Baughman Settlement, West Virginia

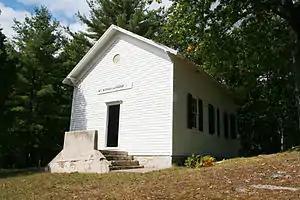
Mount Moriah Lutheran Church

The Mount Moriah Lutheran Church is a frame structure, clad in weatherboards and painted white. The structure sits atop a random stone foundation. The southeast elevation has a central door which is the only entrance into the church. A single, four panel door is hung in the opening and a simple cornice lines the top of the door frame. Above the door, a metal sign displaying the words "Mt. Moriah Lutheran Church" is affixed to the wall. A round window opening is positioned in the center of the gable. The southwest and northeast sides of the church each have three six-over-six double hung windows with shutters. The wide eaves of the gable roof are accented with carved brackets, giving the otherwise vernacular structure a Victorian embellishment. A set of concrete steps is positioned at the front entrance to the church.